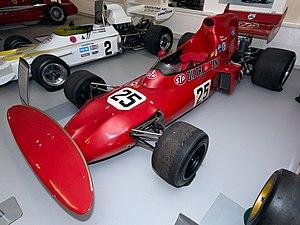
La March 711 est une monoplace de Formule 1 ayant participé aux championnats du monde de Formule 1 1971 et 1972 avec diverses équipes et pilotes dont Ronnie Peterson, Henri Pescarolo, Niki Lauda et Carlos Pace.